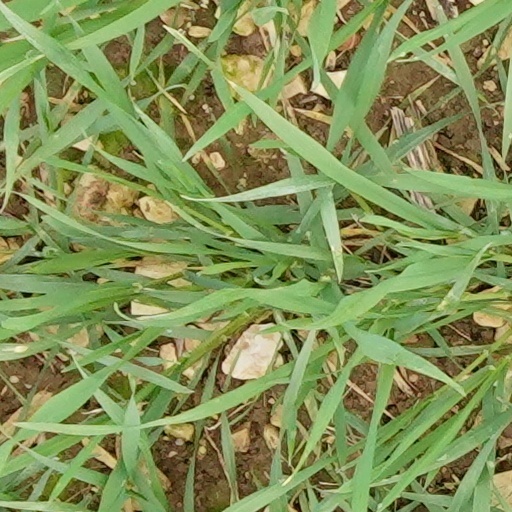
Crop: wheat